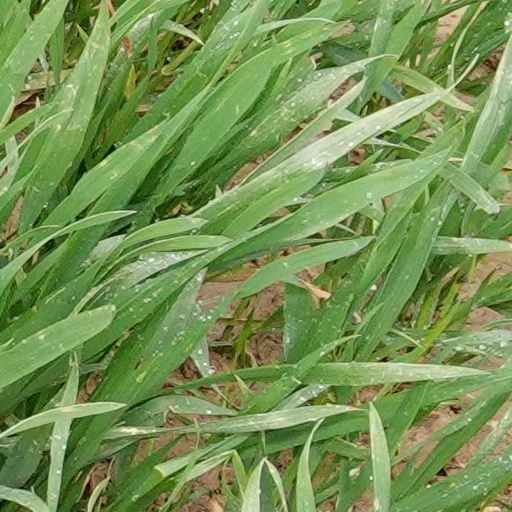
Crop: wheat